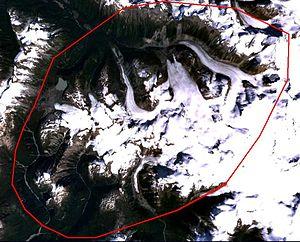
La caldeira de Silverthrone, en anglais : Silverthrone Caldera, est une caldeira située dans les chaînons du Pacifique, en Colombie-Britannique, au Canada.